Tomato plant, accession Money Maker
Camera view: vertical (180 deg); turntable rotation: 270 degrees
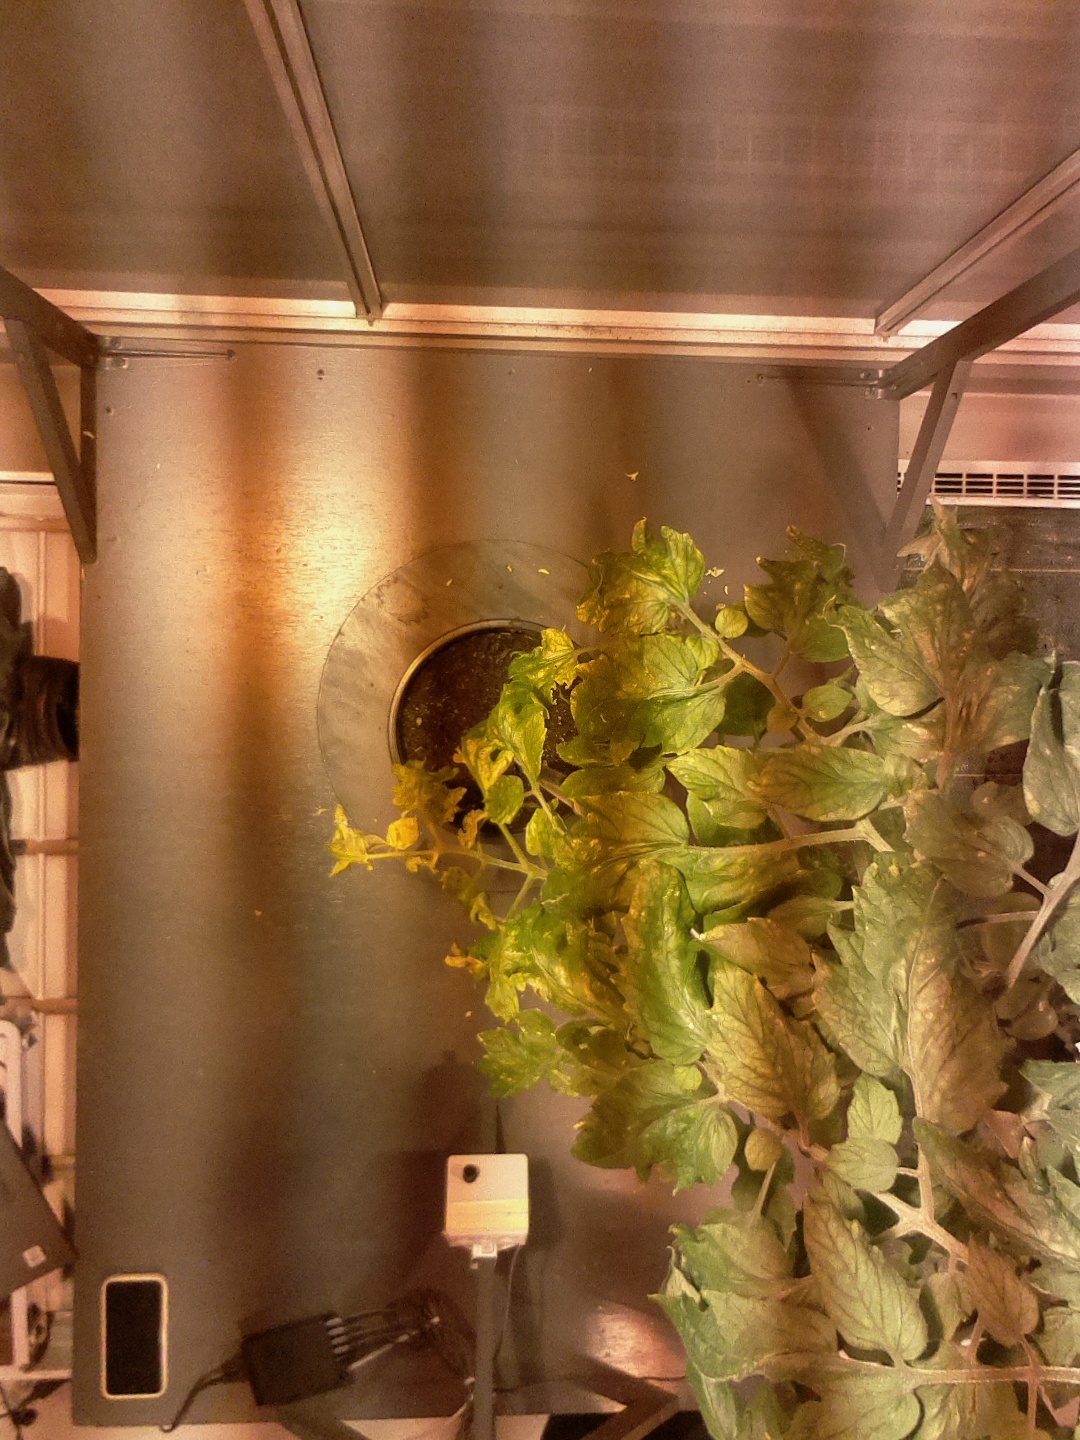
BBCH growth stage 74: 40%-50% of final fruit size